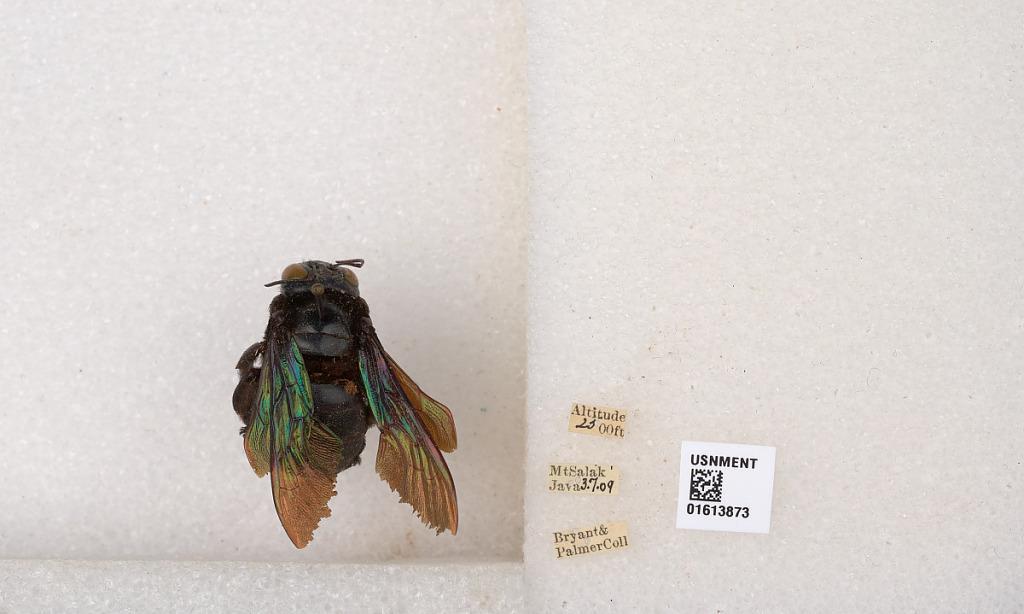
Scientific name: Xylocopa
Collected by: Bryant & Palmer
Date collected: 1909-3-7
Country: Indonesia
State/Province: West Java
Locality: Mt. Salak